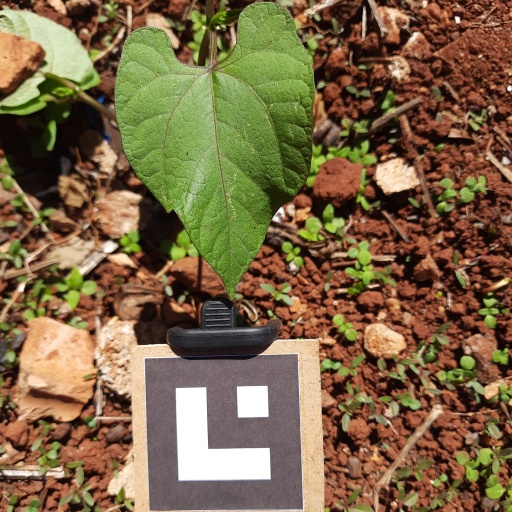
Observations: wavy surface, no eating holes, under sunlight